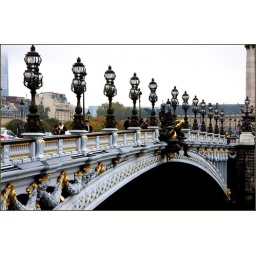
golden shining bridge in Paris